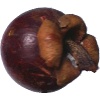
Label: mangostan